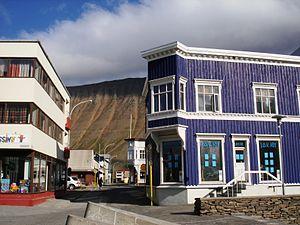
Cenre ville d'Isafjördur